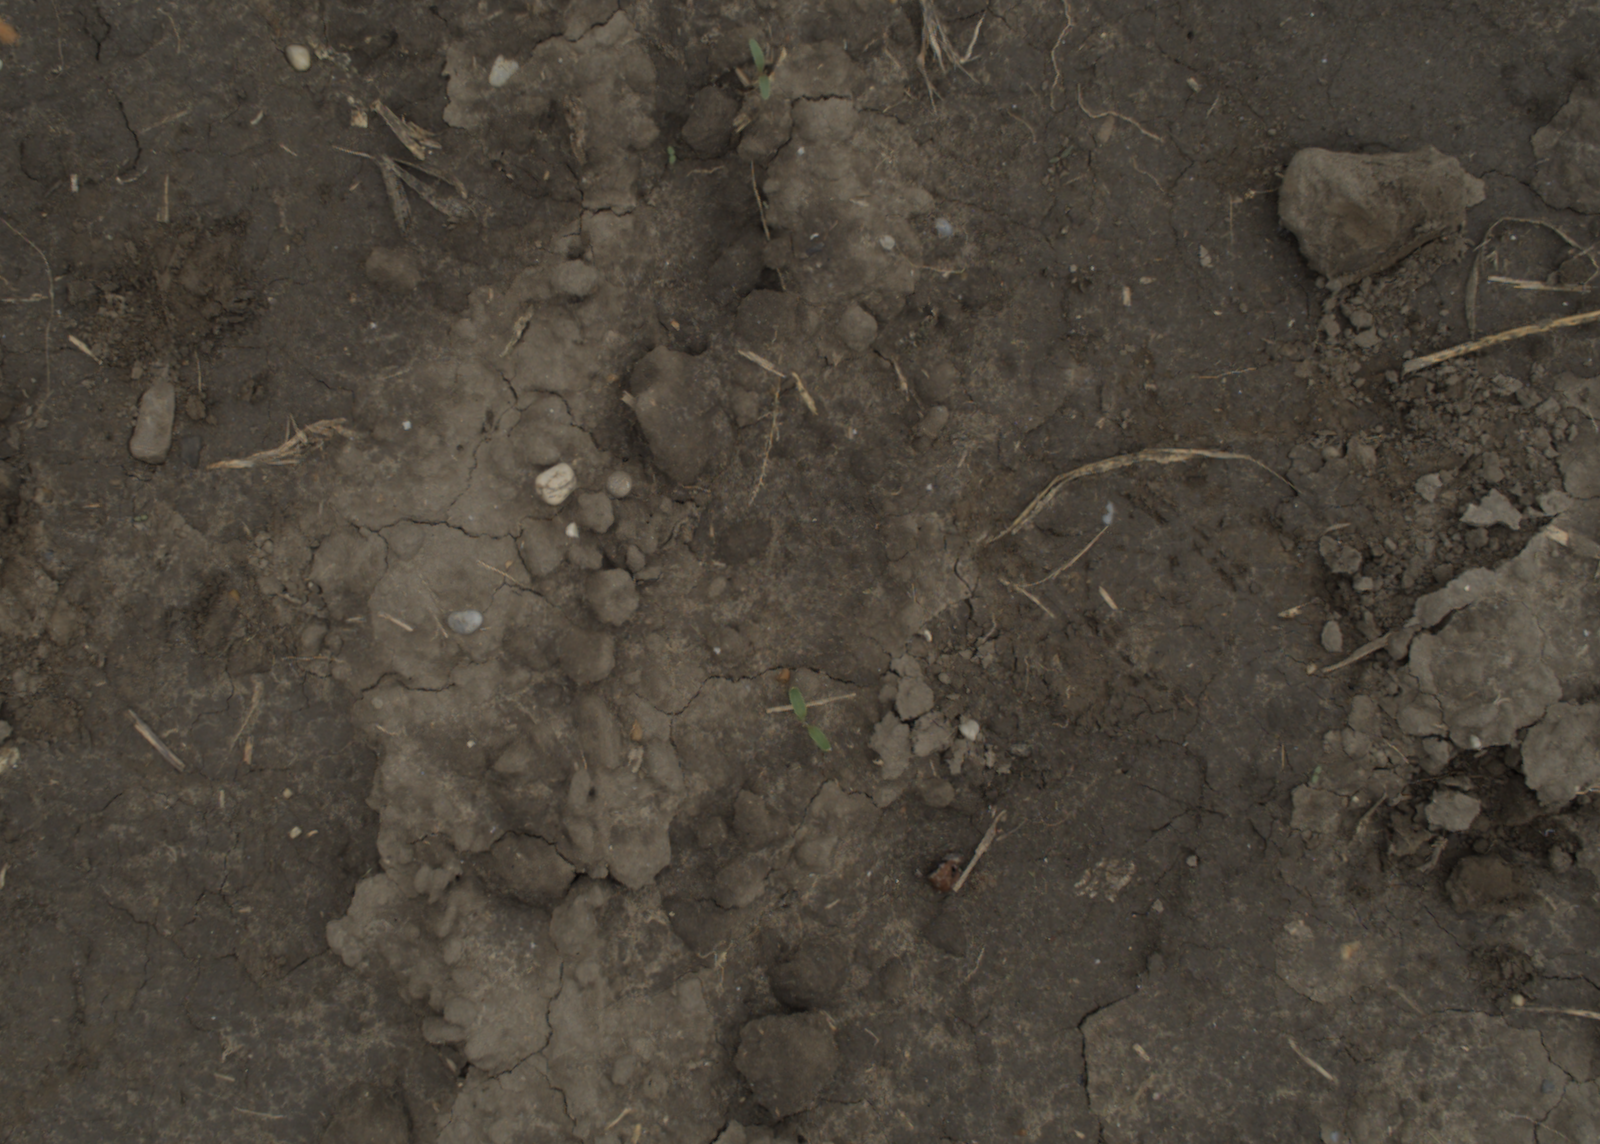
Capture date: 29.09.2021 14:04:23
Weather: cloudy
Wind: medium
Seeding date: 02.09.2021
Plant canopy height (mm): 954